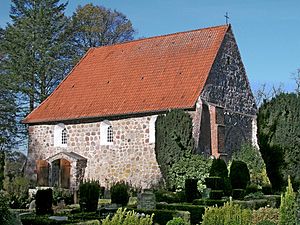
Wrist / Geografi
Kirche Stellau
Wrist er en by og kommune i det nordlige Tyskland, beliggende i Amt Kellinghusen i den nordøstlige del af Kreis Steinburg. Kreis Steinburg ligger i den sydvestlige del af delstaten Slesvig-Holsten.